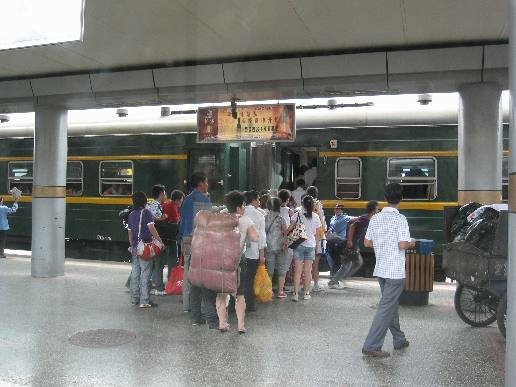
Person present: Yes